Vijai Shukla

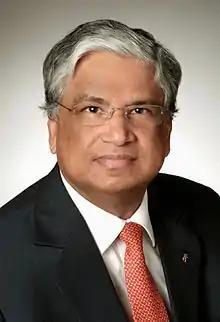
Photograph of Professor Dr. Vijai Shukla

Dr. Vijai Shukla (born 23 March 1948) is an Indian-Danish food scientist, researcher and professor in lipidology, and a central figure in the study of essential fatty acids. He is also the president of the International Food Science Center based in Denmark, Fellow of the American Oil Chemists' Society (AOCS) and adjunct professor to the Department of Food Science and Nutrition at University of Minnesota.